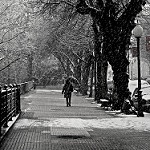
Label: street